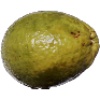
Label: guava